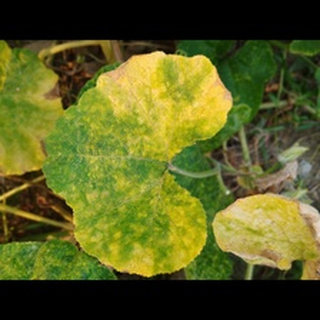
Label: pumpkin_mosaic_disease